Prorizna Street

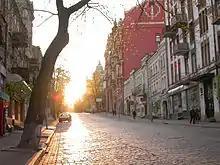
Вулиця Прорізна

Prorizna Street is a street located in central Kyiv, Ukraine. Prorizna Street is located between the Khreshchatyk and Volodymyrska Street. Adjoining streets are: (until 2022 Pushkinska Street), Borysa Hrinchenka Street and Patorzhynskoho Street. There is also another Prorizna Street in Kyiv, located in Kyiv's Bilychi suburb.